PS Herald

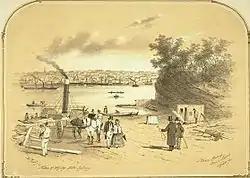
A ferry at North Sydney in 1856 that may be similar to the "Herald"

By 1846 there were 106 houses in North Sydney, with the post office opening in 1854, while having no firm transport across the harbour to Sydney central. A number of prominent locals formed the North Shore Steam Company to start a ferry company across the harbour. The company was incorporated through an Act of Parliament in November 1854.